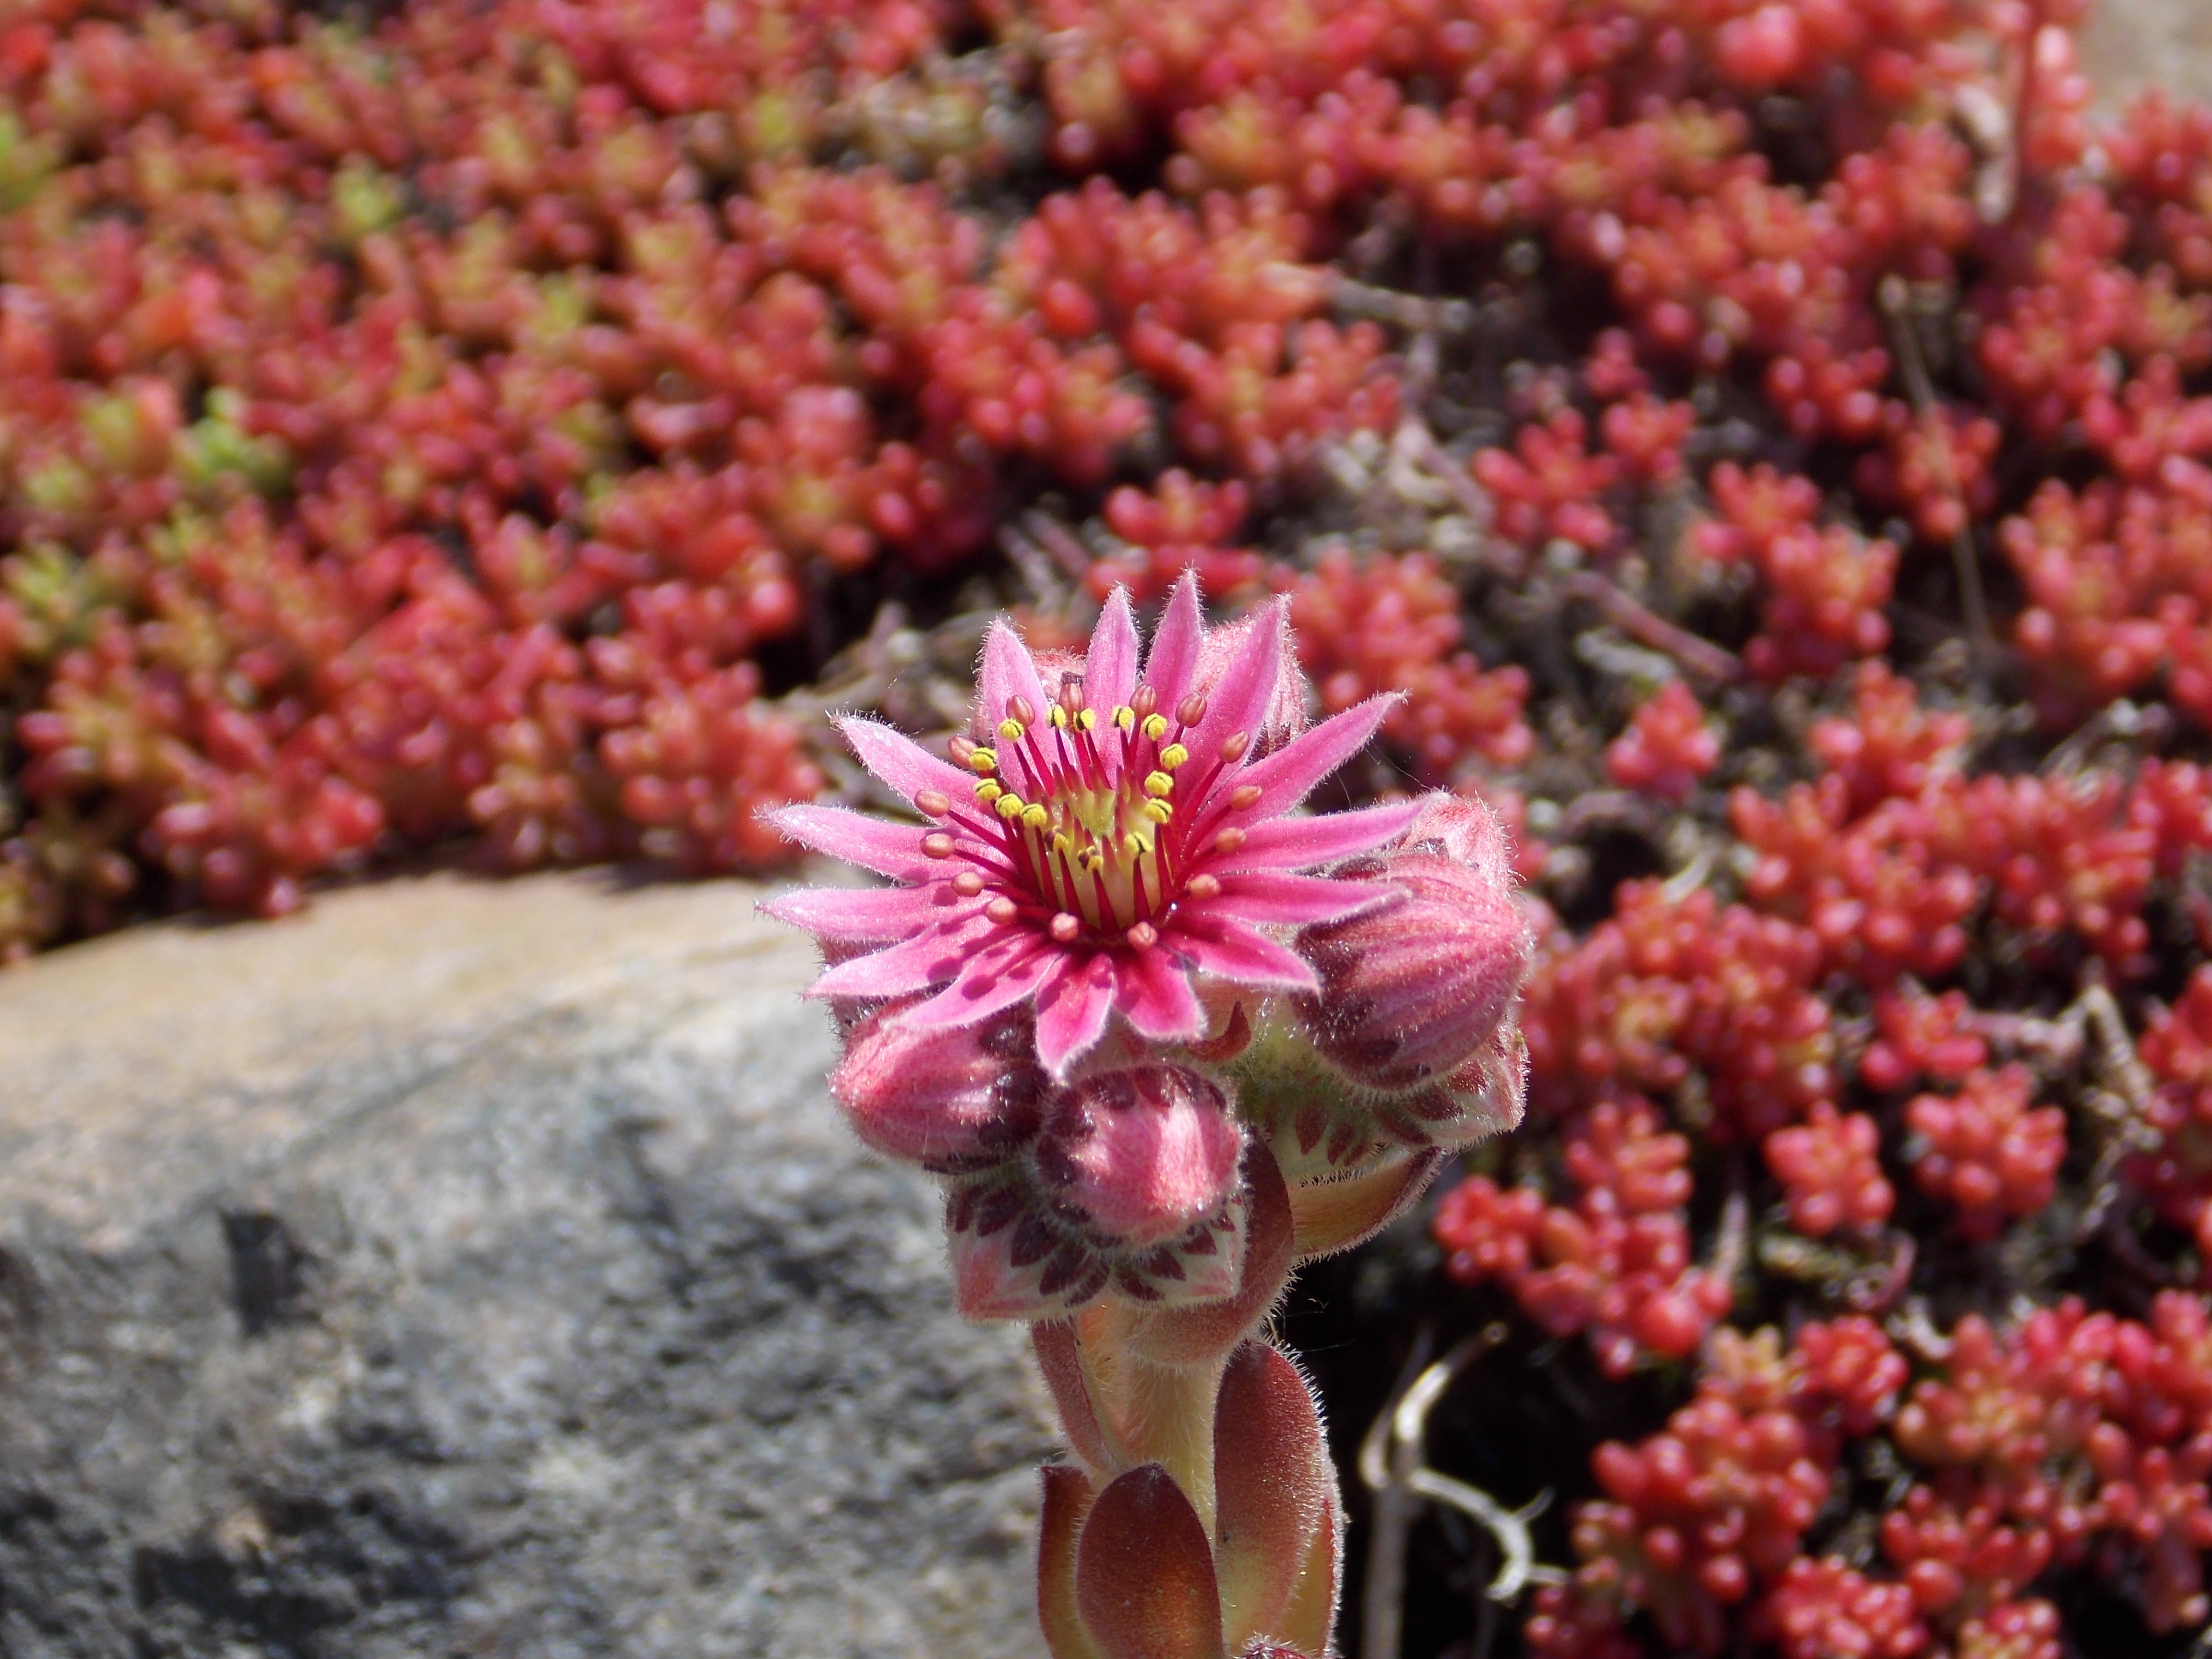
tree, blossom, plant, flower, purple, bloom, spring, produce, botany, pink, flora, wildflower, shrub, ornamental plants, flowering plant, stone garden, woody plant, land plant